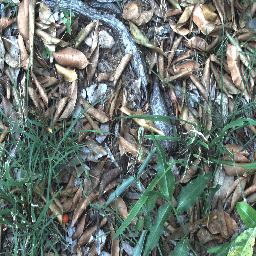
Label: negative